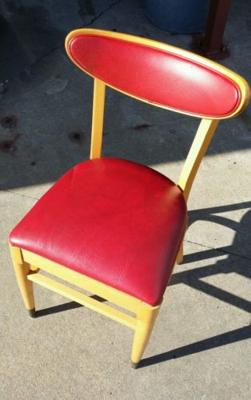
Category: chair